National Scout jamboree (Scouting America)

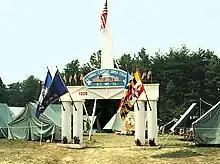
Gateway from National Capital Area Council at the 1993 National Scout Jamboree

Most troops that attend a National Jamboree have a special patch, or series of patches, made especially for the National Jamboree. Once at the National Jamboree, Scouts trade their council's patches for patches from across the US and even the world. At each National Jamboree there are always several patches that are highly sought-after, usually ones relating to something in pop culture. At the 2001 National Scout Jamboree, one of the most sought after patches were the Marvel contingent patches from Theodore Roosevelt Council in Nassau County, Long Island, New York which would also see 2 more future sets in 2005 and 2010. At the 2005 National Scout Jamboree, popular patches displayed such things as Ron Jon Surf Shop, Master Chief from "Halo", "Star Wars" characters, Super Mario, SoBe energy drink, and the unofficial, yet still sought after, Hooters patches. The 2005 Marvel set from Theodore Roosevelt Council included the first "talking" patch. Its Order of the Arrow flap set had a chip inside that welcomed Scouts to the National Jamboree and included Teddy Roosevelt's signature cheer, "BULLY!" The voice for this (and the 2010 set) were recorded using a pair of Nakamichi CM-700 vintage microphones by one of the 2 designers of the patches. At the 2010 Jamboree, sought-after patches included Marvel superheroes from both Theodore Roosevelt Council and Northern New Jersey Council, Halo, Blues Brothers, the Orange County set (filled with vibrant images of surfers), the Central Florida Guitars (which made music when squeezed), the Great Salt Lake racers, and all sorts of military helicopters and planes, as well as a reappearance of the Hooters patches. Other unofficial patches included a set of Order of the Arrow pocket flaps which included designs from popular internet games, such as Farmville.